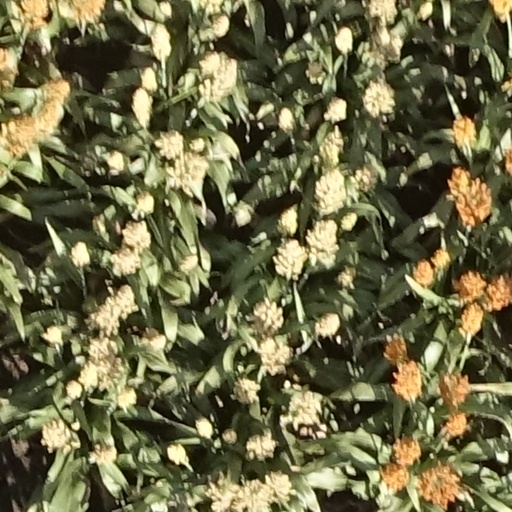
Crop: sorghum